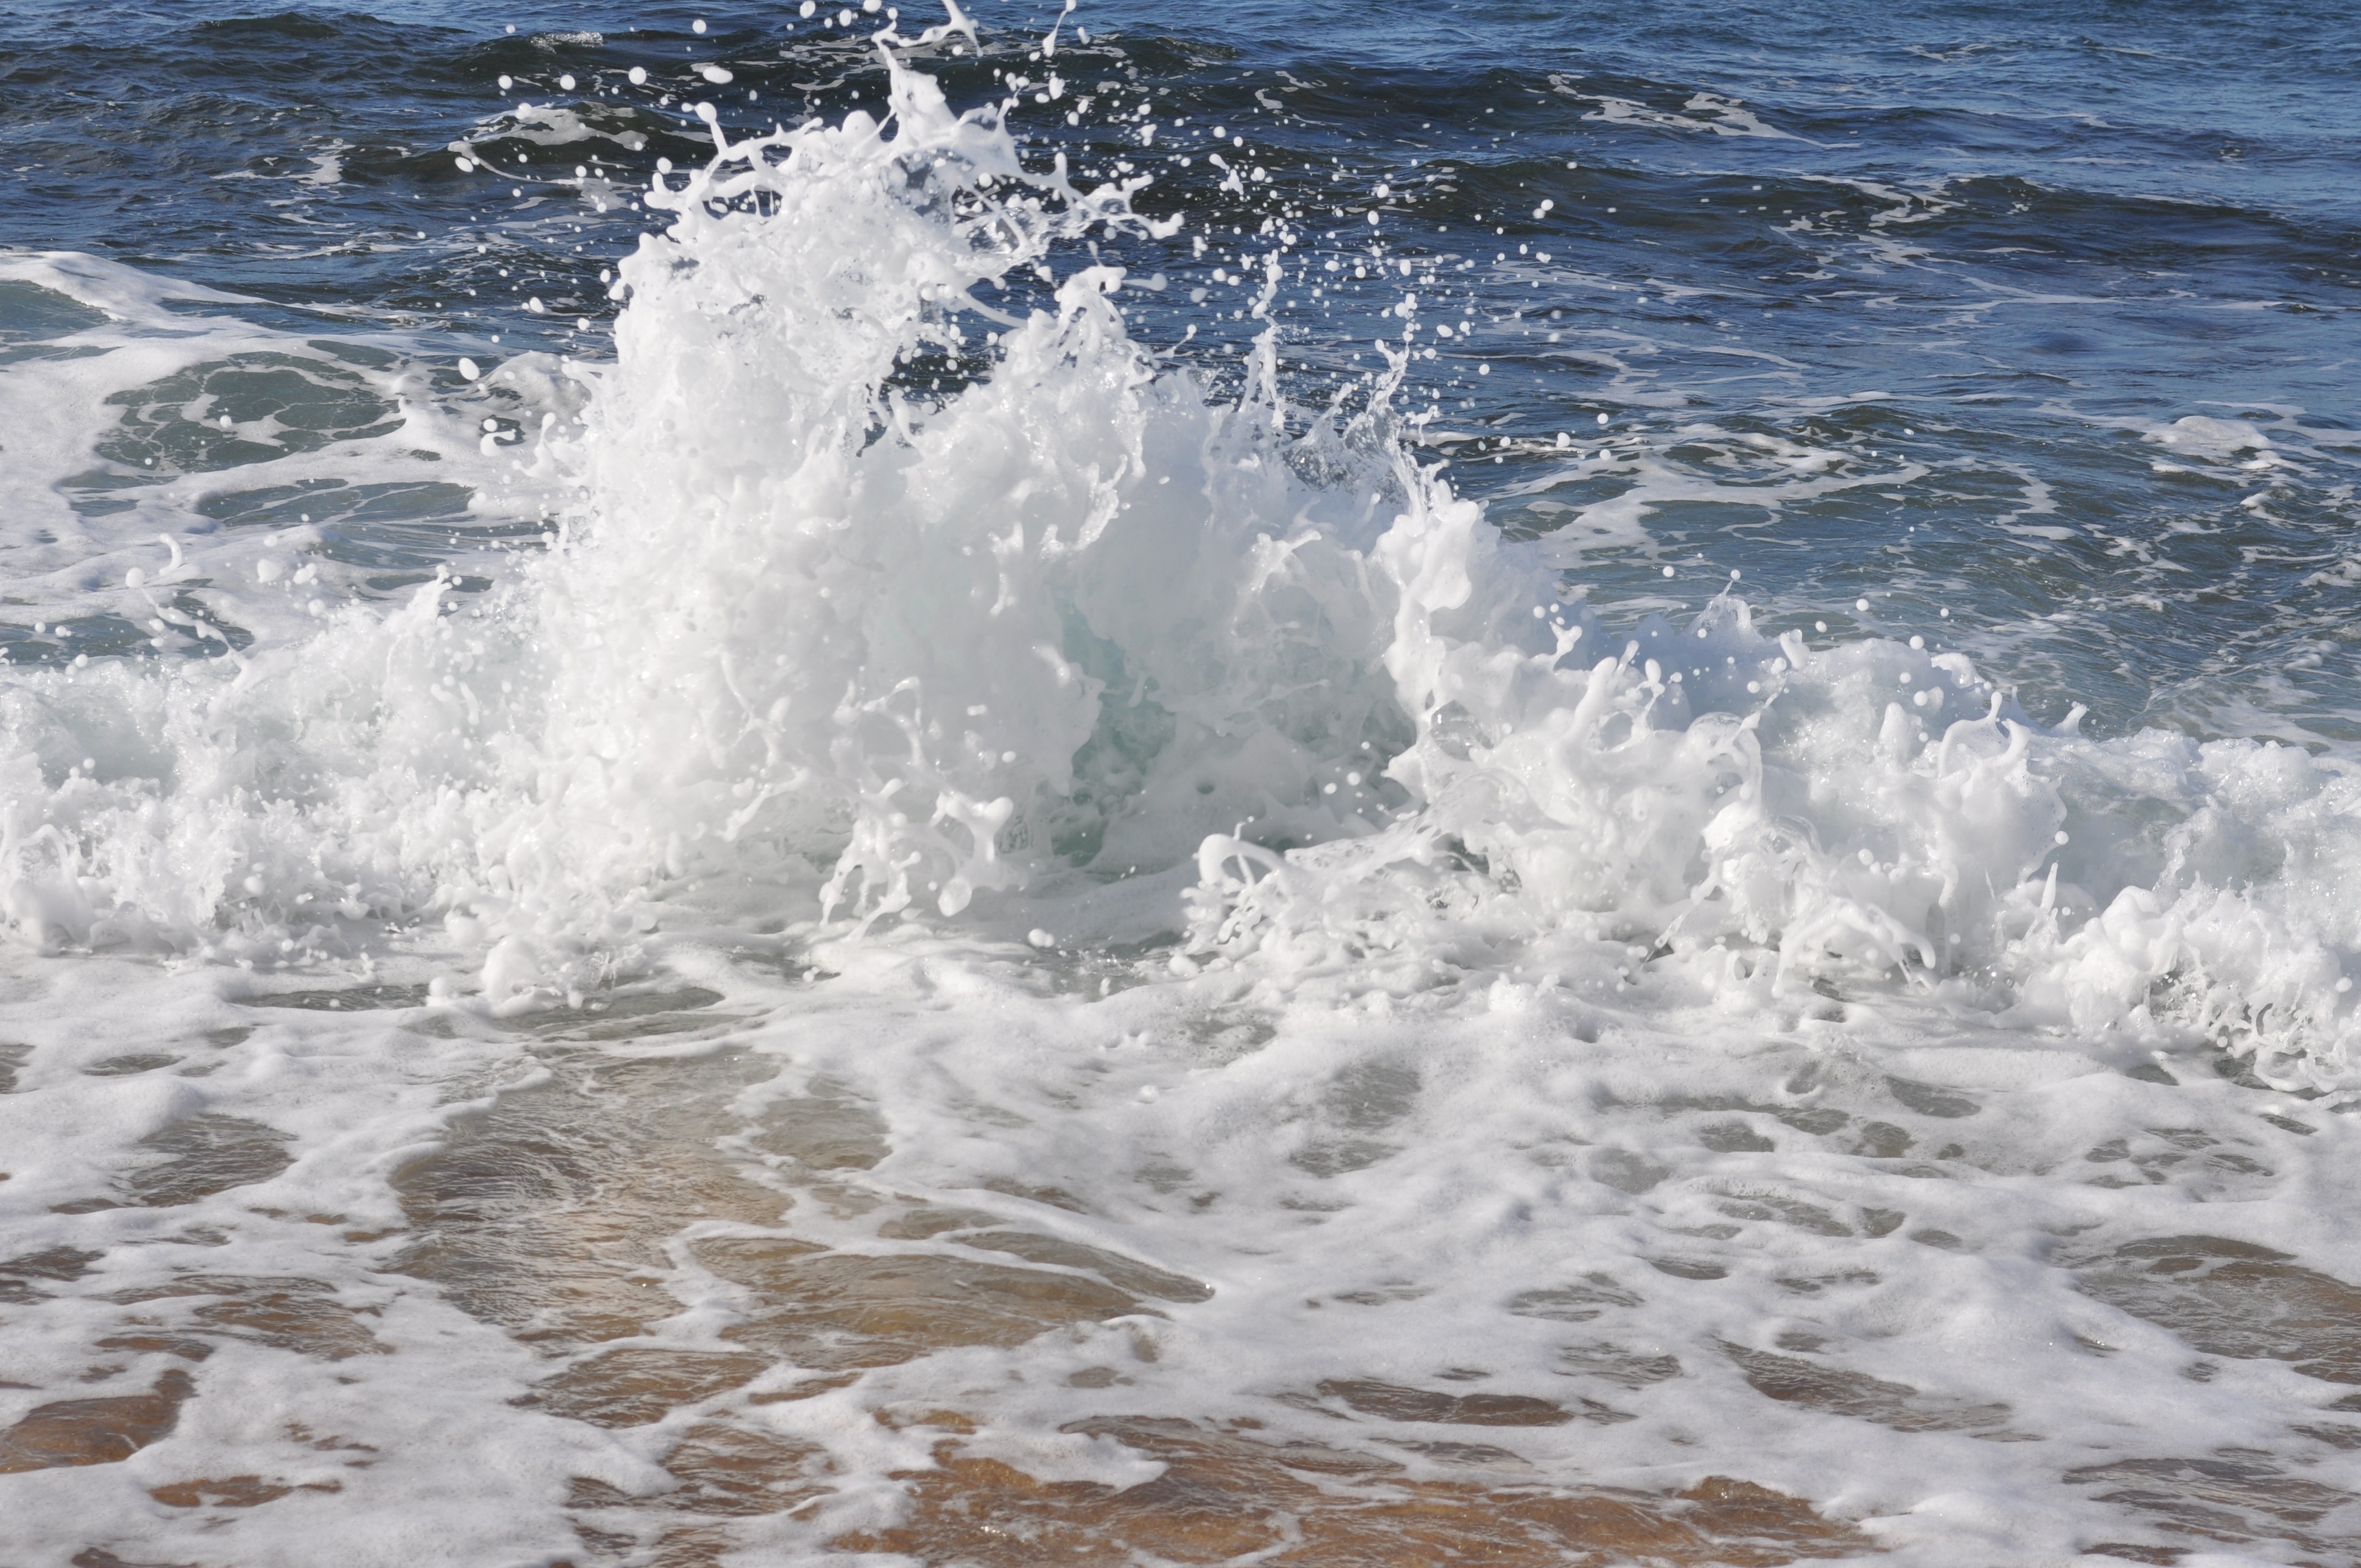
sea, coast, water, ocean, shore, wave, rapid, body of water, oahu, snorkeling, geological phenomenon, wind wave